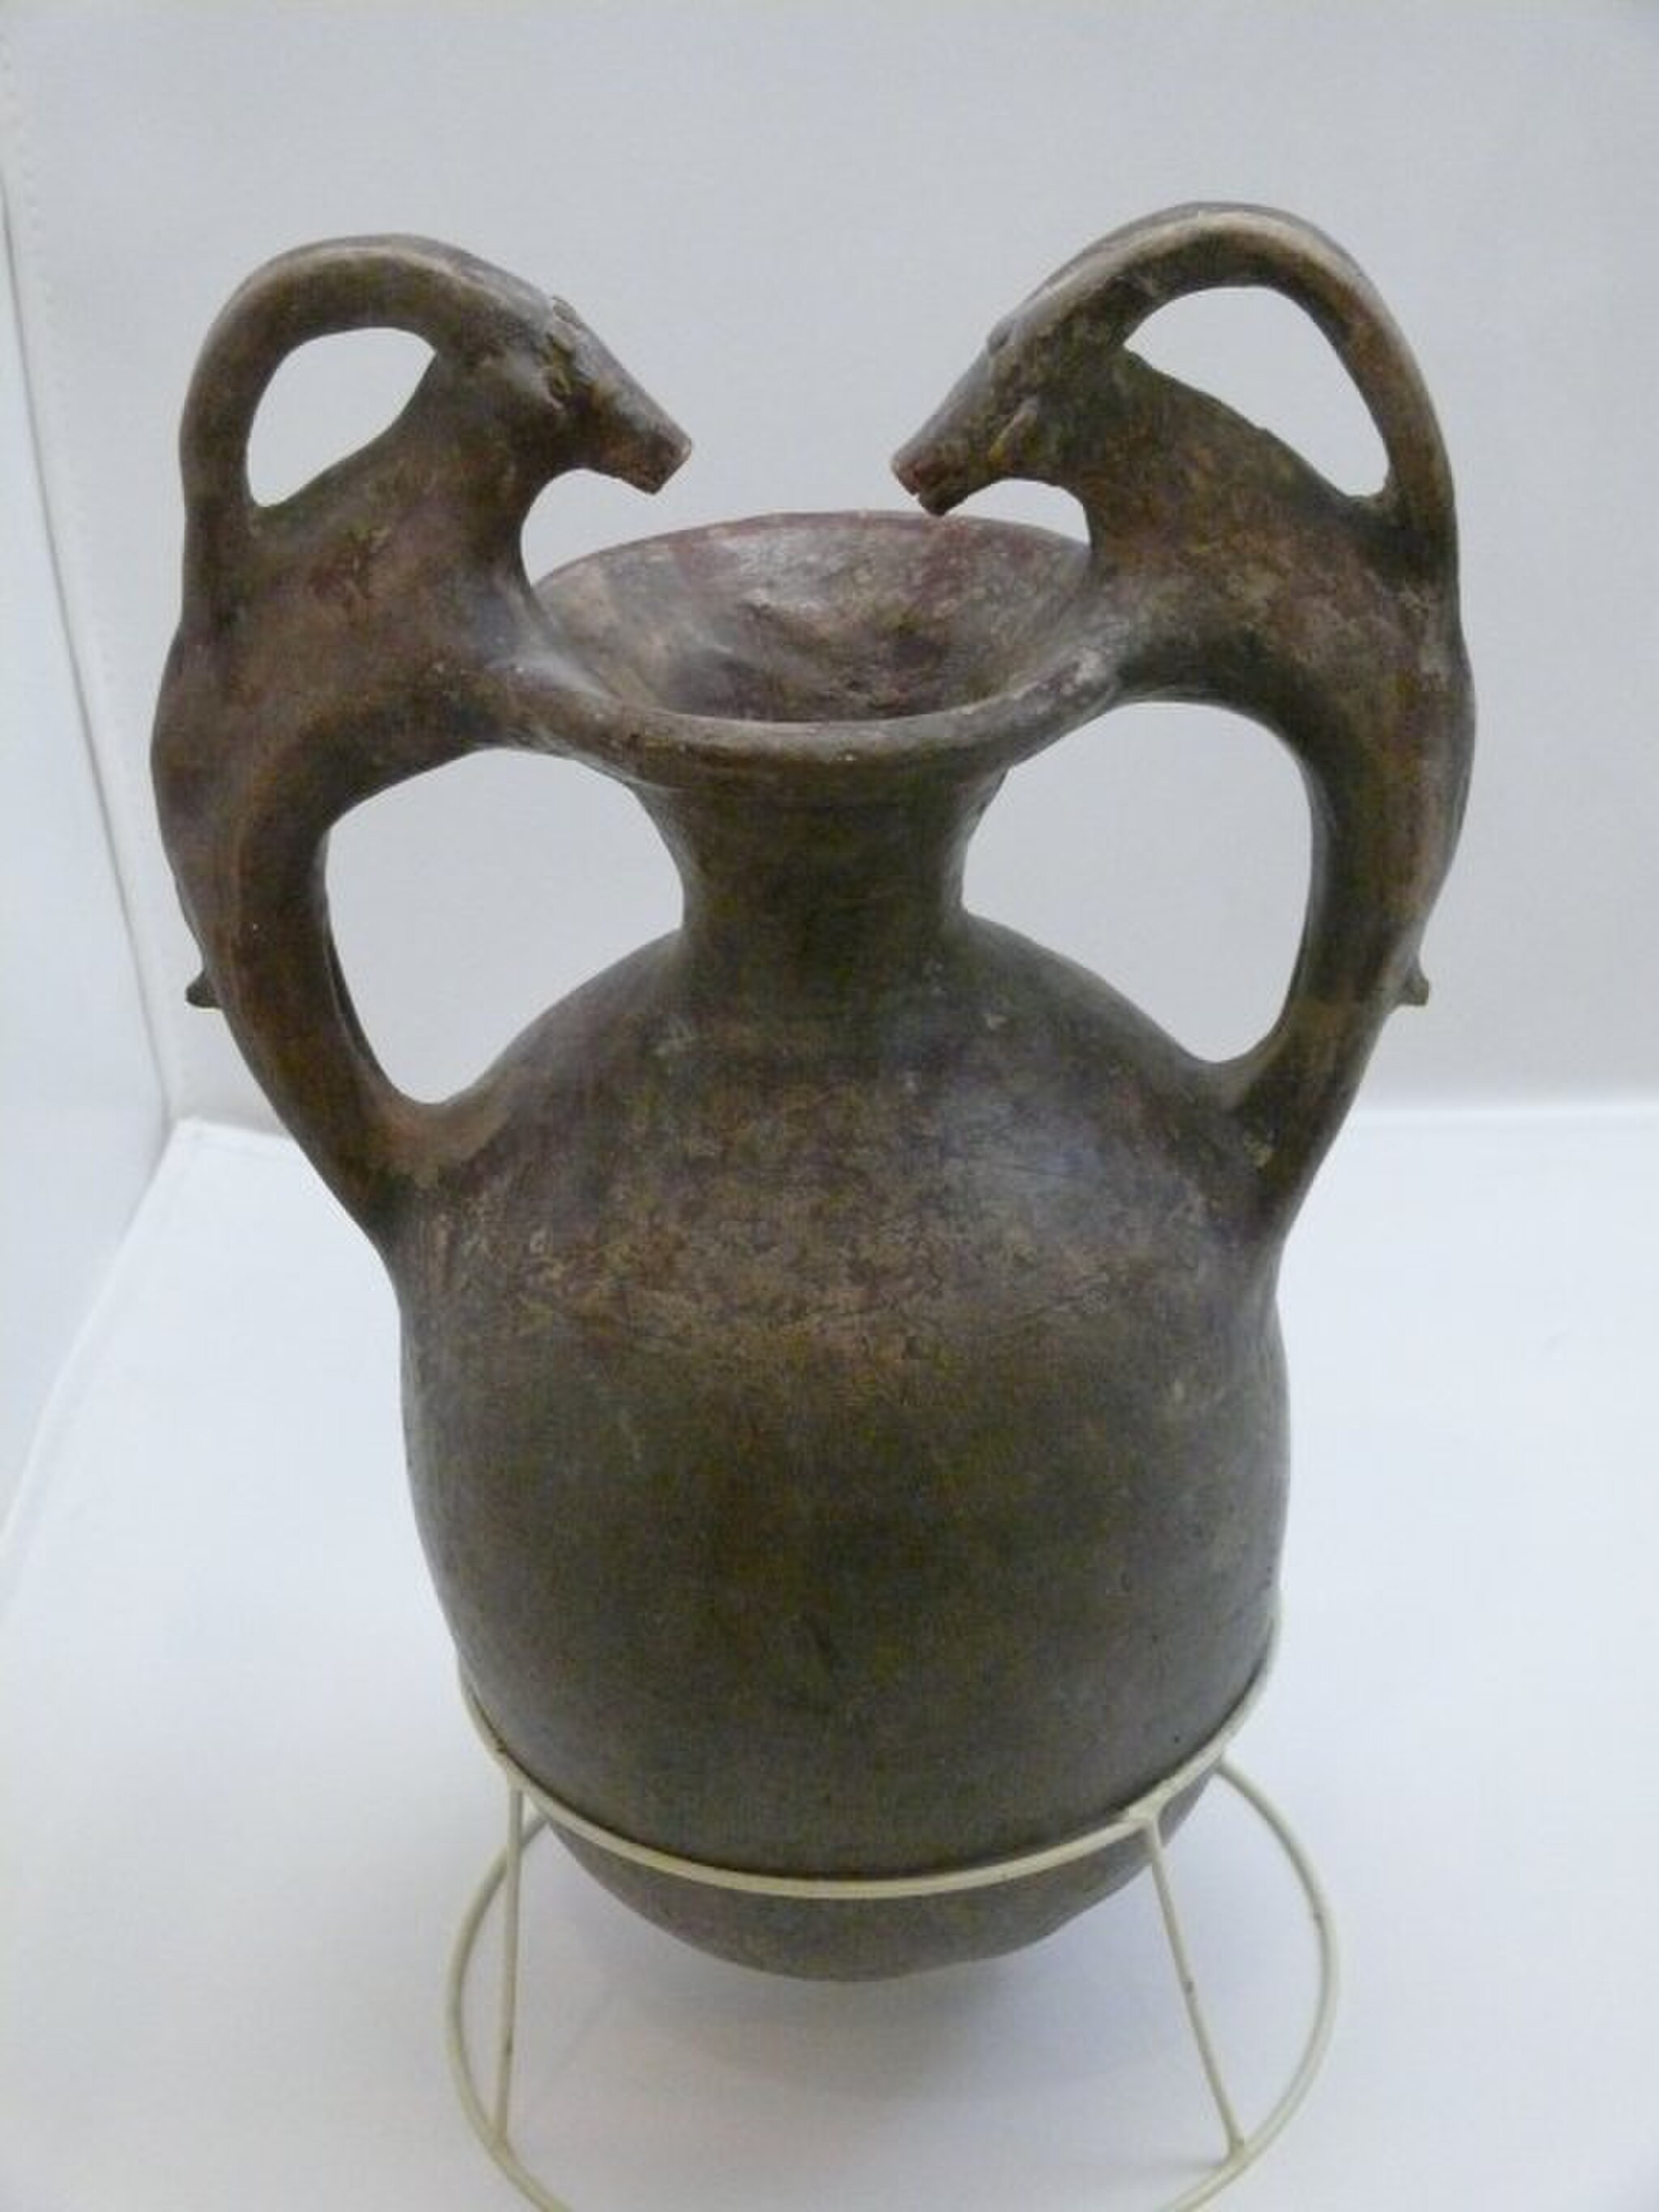
Title: Persepolis Pot
Categories: Achaemenid ceramics, Animal style, Museum of Persepolis, Artworks without Wikidata item, Self-published work, PD-self, Animals in art of Iran, Ancient amphoras